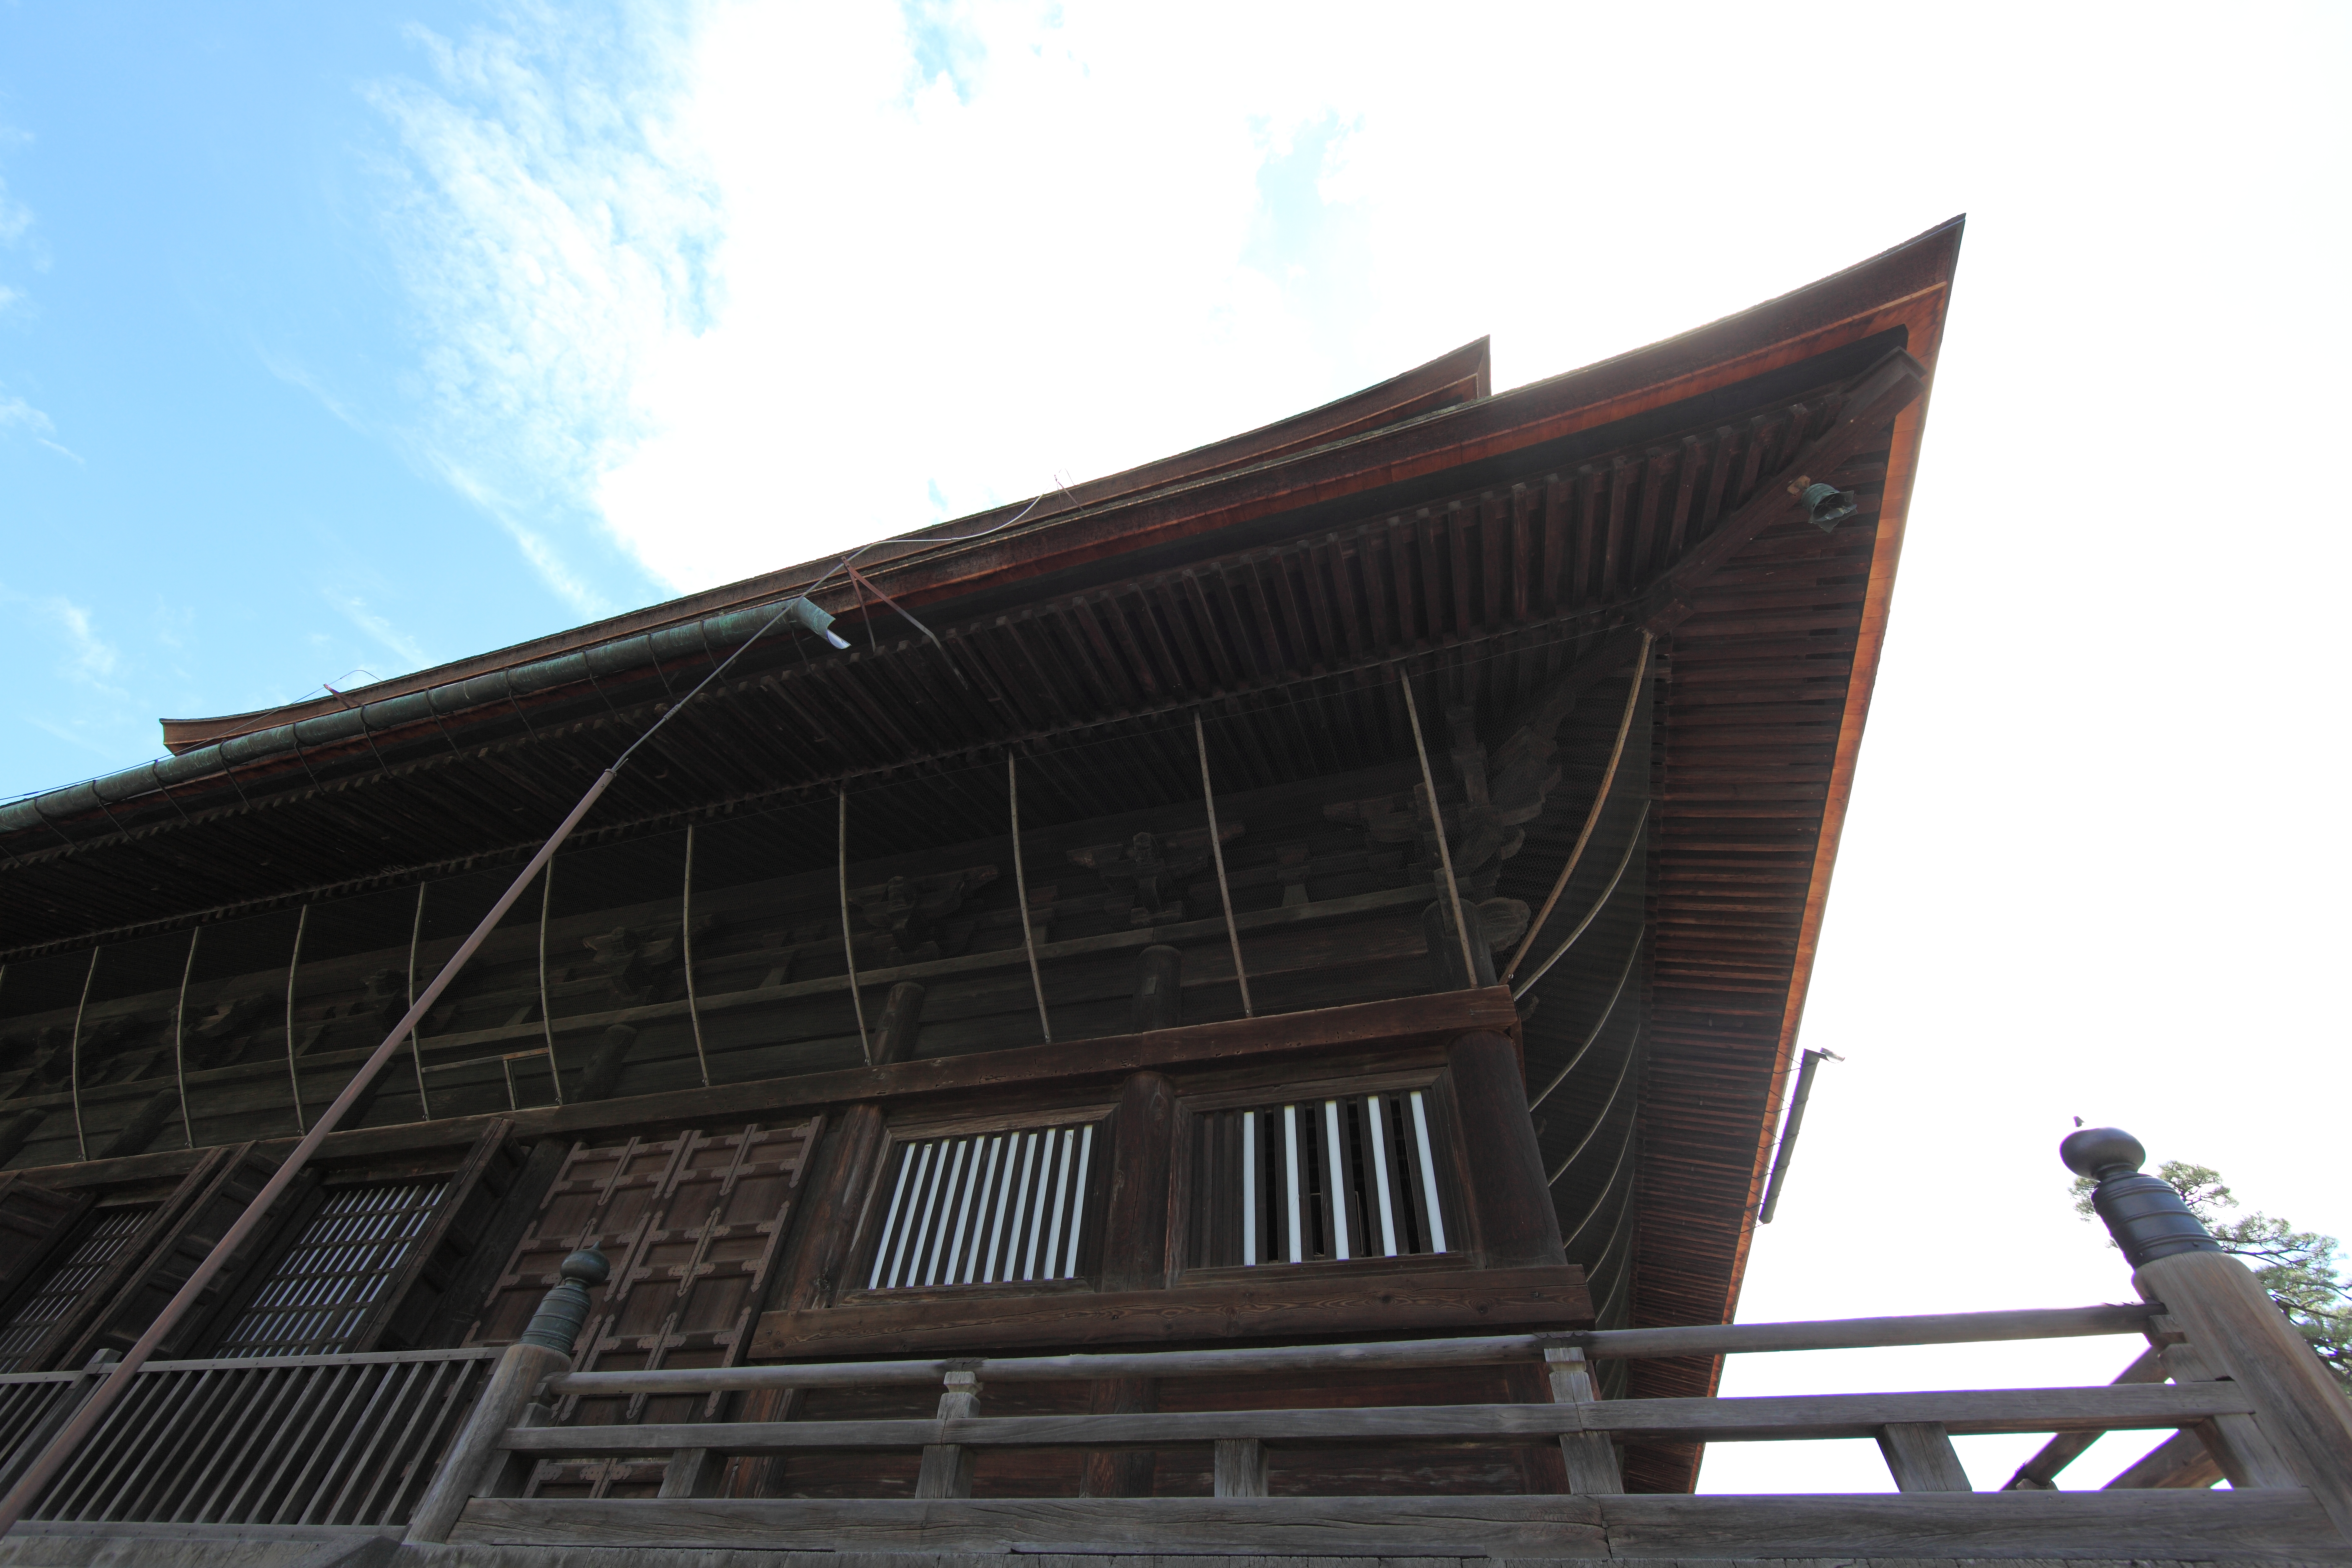
architecture, structure, wood, roof, high, facade, stadium, religious, cool image, temple, japanese, 5d, hires, markii, hi, res, resolution, nagano, zenkohji, sport venue